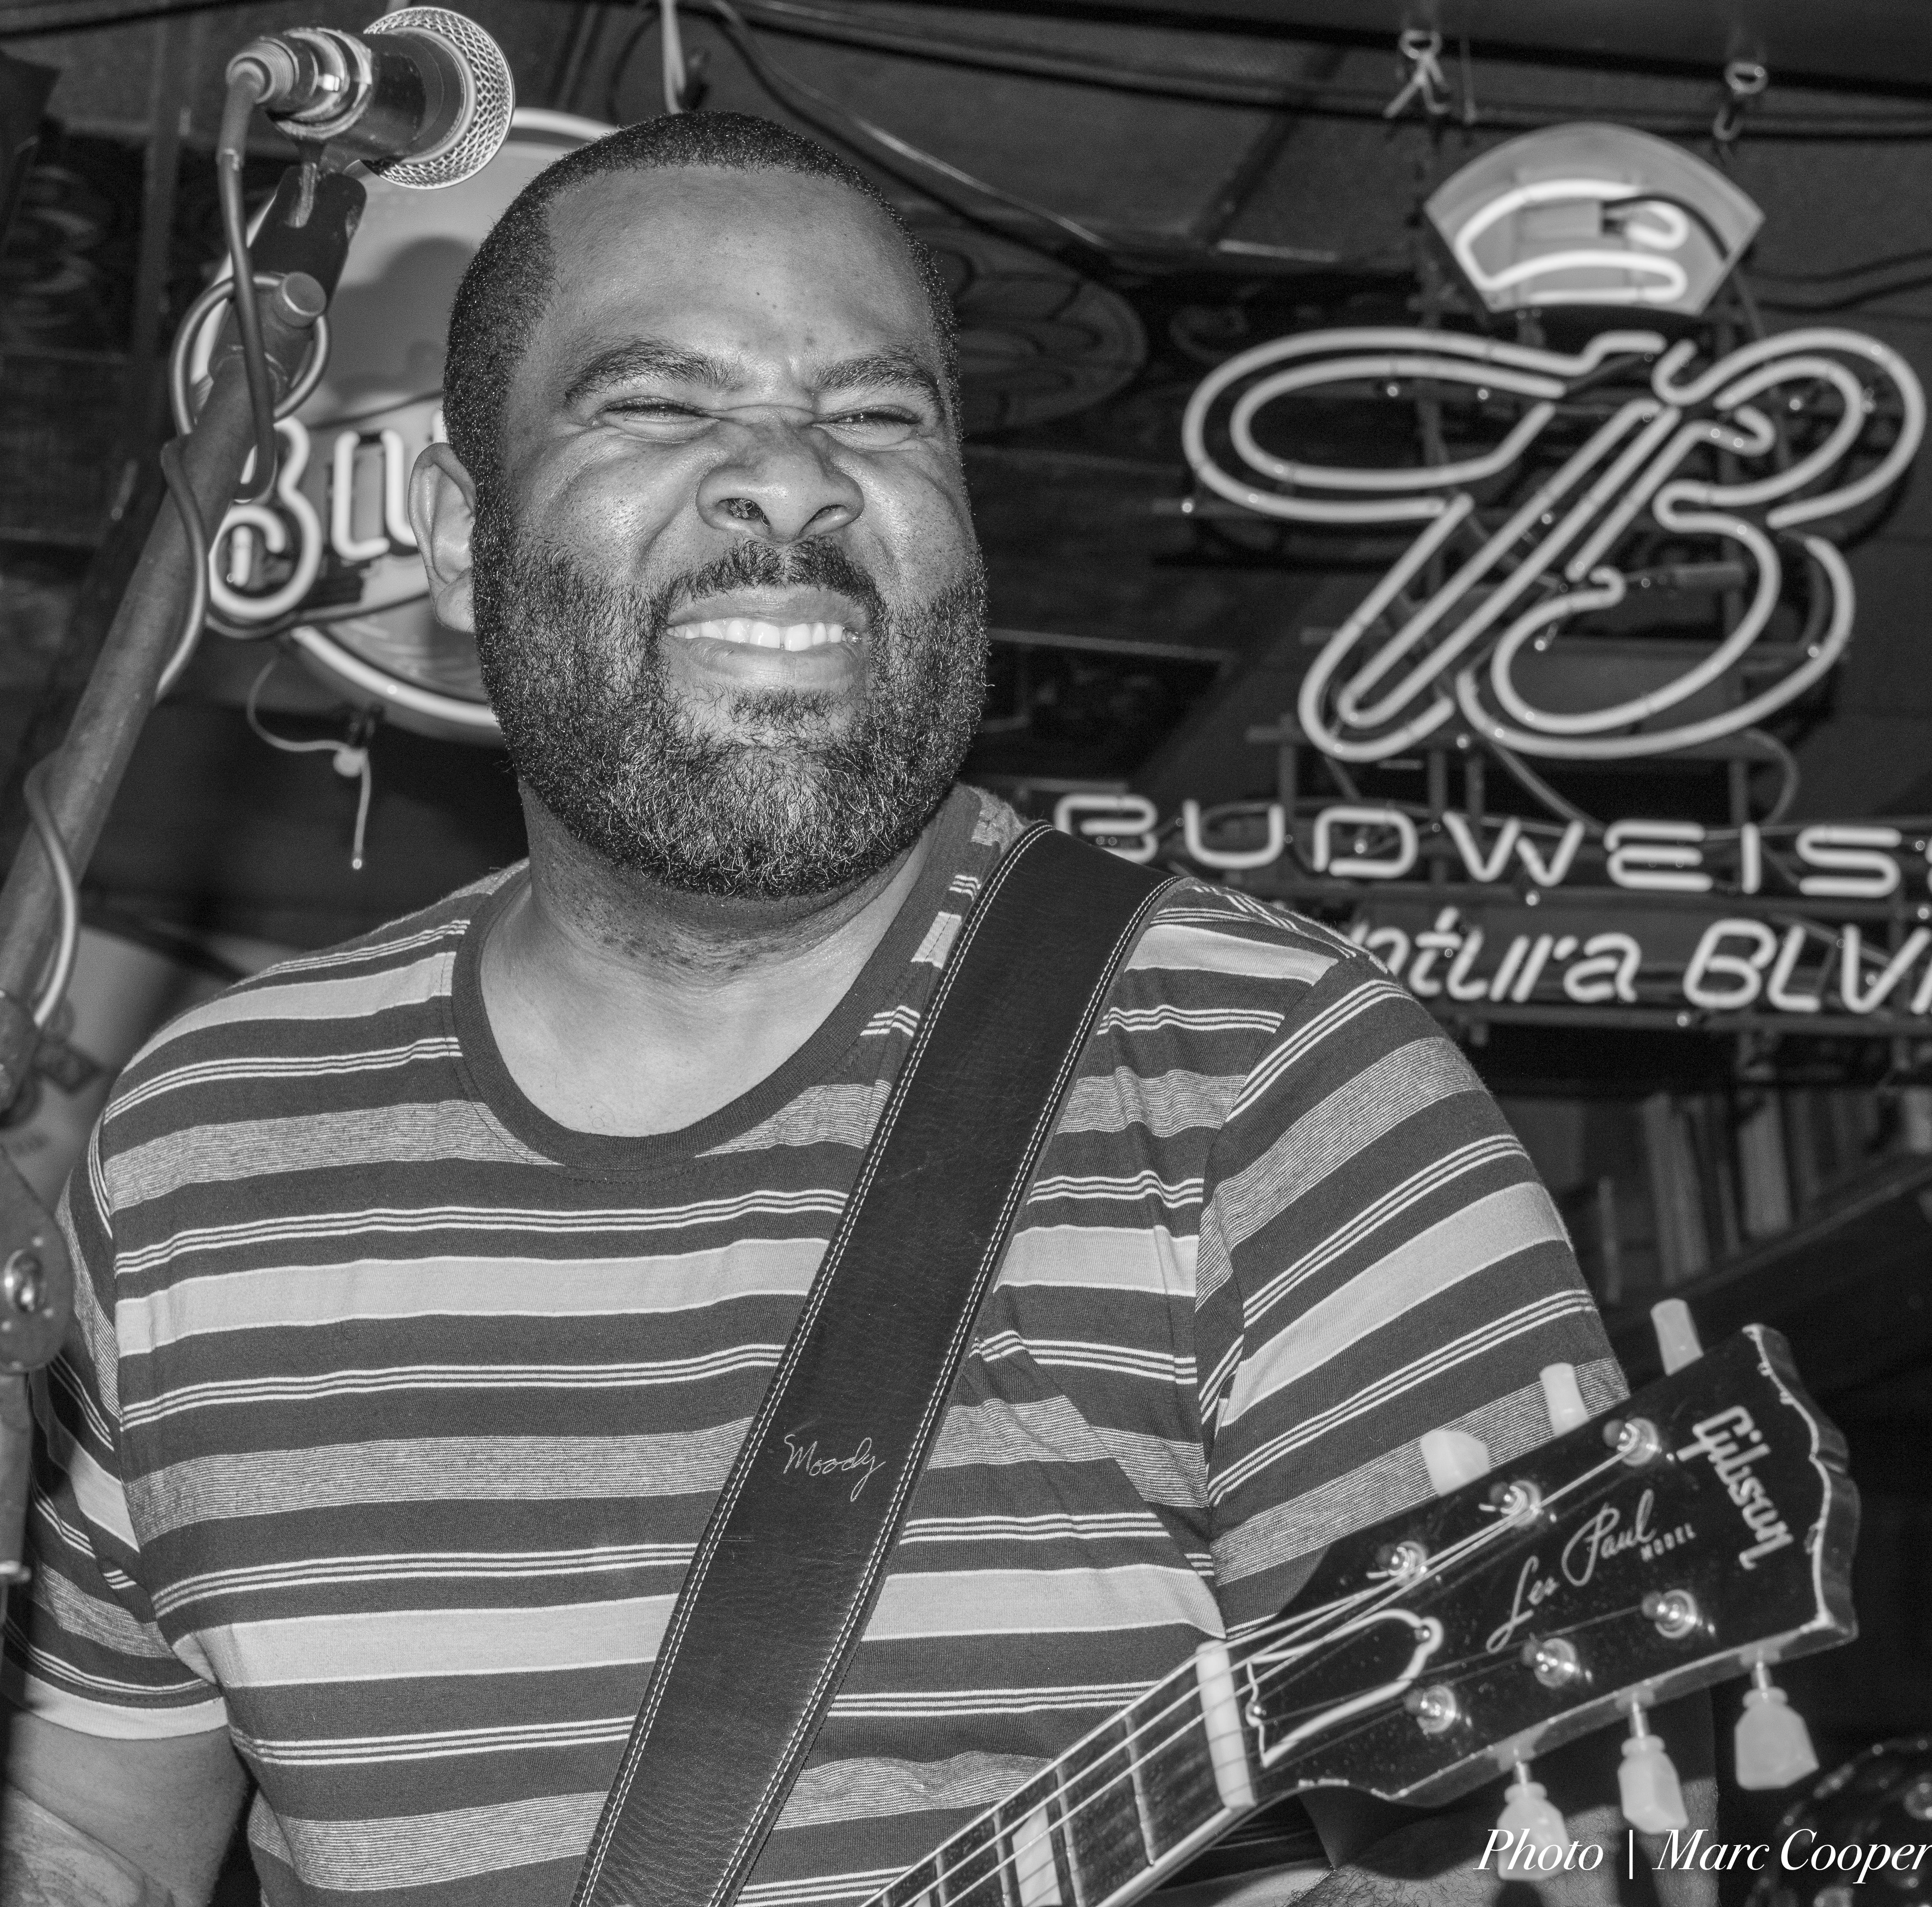
person, music, black and white, guitar, portrait, nikon, musician, black, monochrome, beard, blackandwhite, blues, livemusic, noir, lightroom, d810, guitarist, cadillaczack, nero, mauisugarmill, tarzana, kirk, losangelesblues, socalblues, losangeles, guitarlove, sanfernandovalley, kirkfletcher, monochrome photography, album cover